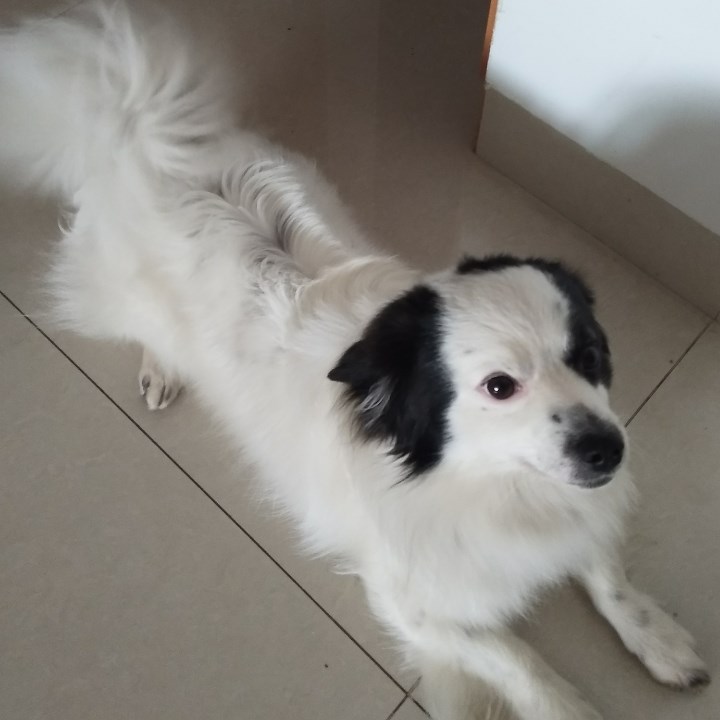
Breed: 2594-n000109-Border_collie